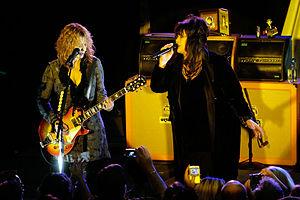
Heart est un groupe rock américain, originaire de Seattle, dans l'État de Washington. La formation du groupe a beaucoup évolué depuis sa création, les seuls membres constants étant les sœurs Ann et Nancy Wilson. Groupe formé en 1974, leur style musical est influencé autant par le hard rock que le folk. Dans les années 80, le groupe s'est inscrit à plusieurs reprises en haut des classements pop-rock américains, avant d'être un peu oublié du grand public vers la fin des années 90.